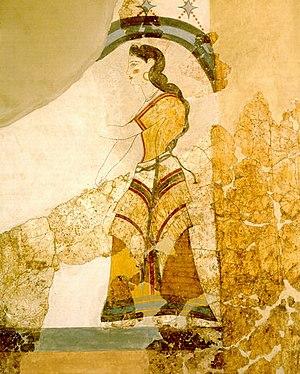
La fresque de la procession nautique d’Akrotiri est une frise peinte de près de quatre mètres de long, découverte en 1972 lors des fouilles du site archéologique d’Akrotiri, sur l’île de Santorin, dans les Cyclades. La fresque, reconstituée à partir de fragments, est conservée au musée national archéologique d'Athènes, mais n'est pas accessible au public. Elle s'est trouvée protégée de l'humidité par l'épaisse couche de cendres de l'éruption minoenne du volcan de Théra au XVIIᵉ ou XVIᵉ siècle av. J.-C. Les fouilles se sont déroulées sous la direction de Spyridon Marinatos, jusqu'à sa mort, en 1974.
Akrotiri est un emplacement de fouilles archéologiques au sud de l'île grecque de Santorin. En 1967, l'archéologue Spyridon Marinatos a découvert une ville appartenant à la civilisation des Cyclades, avec une forte influence minoenne. En plein épanouissement, la ville a été enfouie par une éruption volcanique analogue à celle qui enfouit les villes d'Herculanum et de Pompéi. C'est ainsi qu'elle a été conservée pendant plus de 3 500 ans. L'excellent état de conservation des bâtiments et de leurs magnifiques fresques permet d'avoir un aperçu de l'histoire sociale, économique et culturelle de l'âge du bronze dans la mer Égée.
Le musée national archéologique d’Athènes est le principal musée archéologique de Grèce. Il dépend directement du Directorat général des antiquités rattaché au ministère grec de la Culture. Il est dirigé par Georgios Kakavas. Il possède l’une des plus vastes collections d’antiquités grecques au monde. Il abrite plus de 20 000 objets datant de la préhistoire à la fin de l'Antiquité venus de l'ensemble de la Grèce.